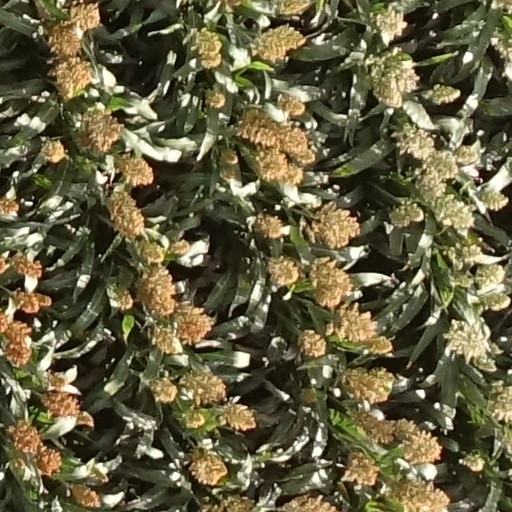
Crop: sorghum